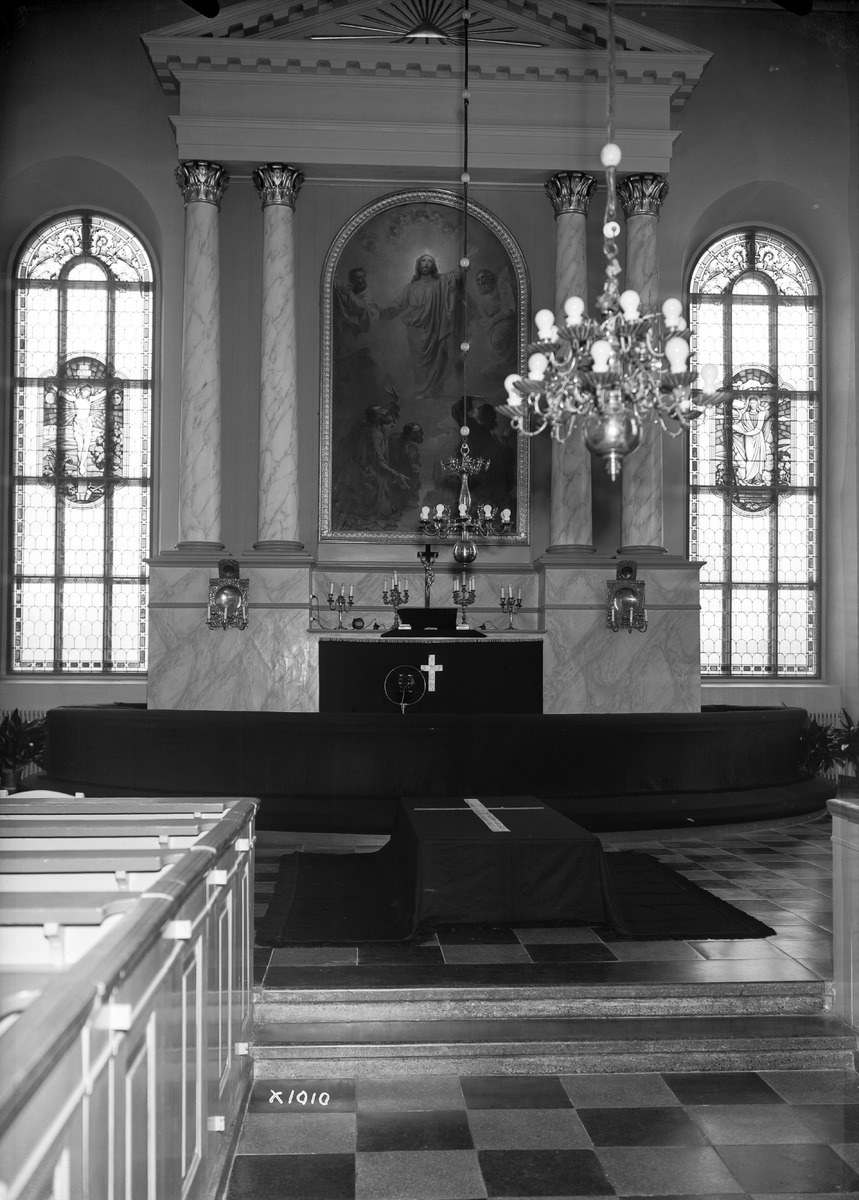
Oulun tuomiokirkon alttari
The altar of Oulu cathedral
sisällön kuvaus: Oulun tuomiokirkon alttari 1.12.1937. content description: The altar of Oulu cathedral on December 1, 1937.
Vuosi: 1937
Paikka: Suomi, Oulu, Suomi, Pohjois-Pohjanmaa, Oulu
Aiheet: sisäkuva; Oulun tuomiokirkko; kirkkorakennukset; kirkot; alttarit; kirkkotaide; altars; church buildings; churches